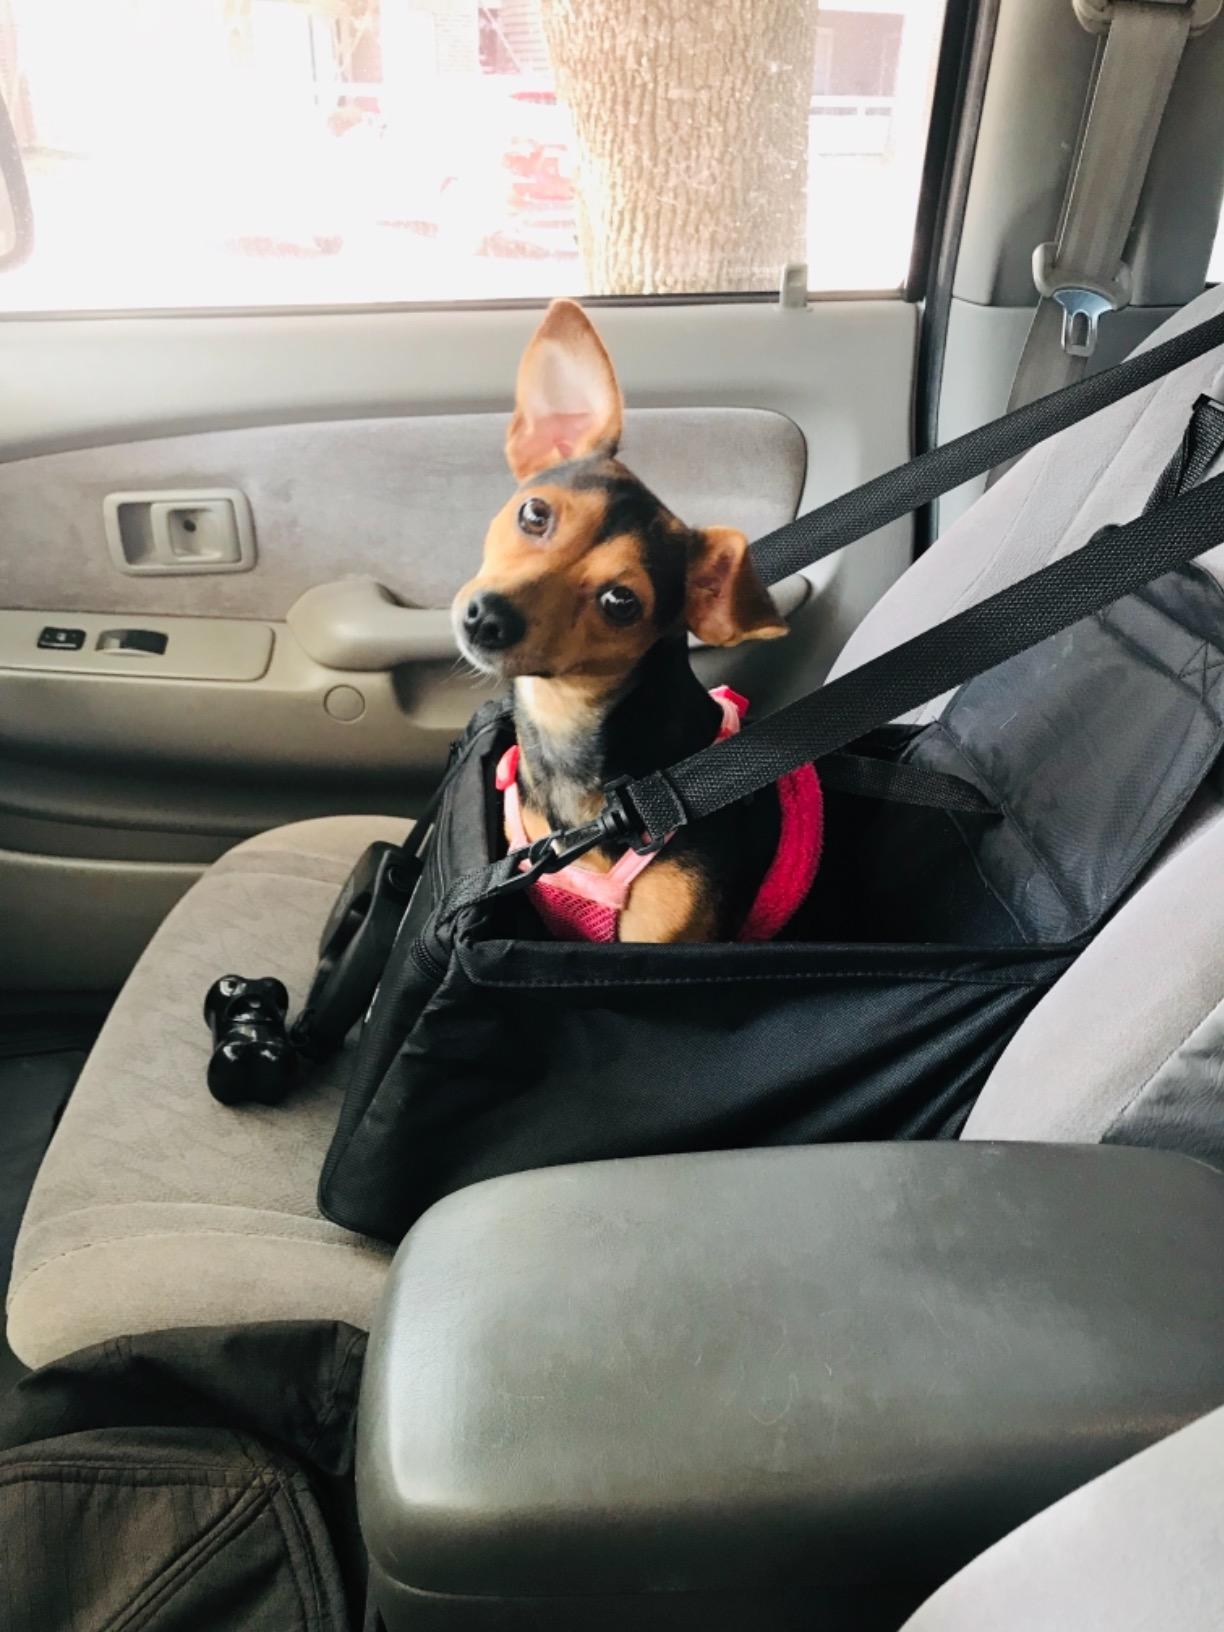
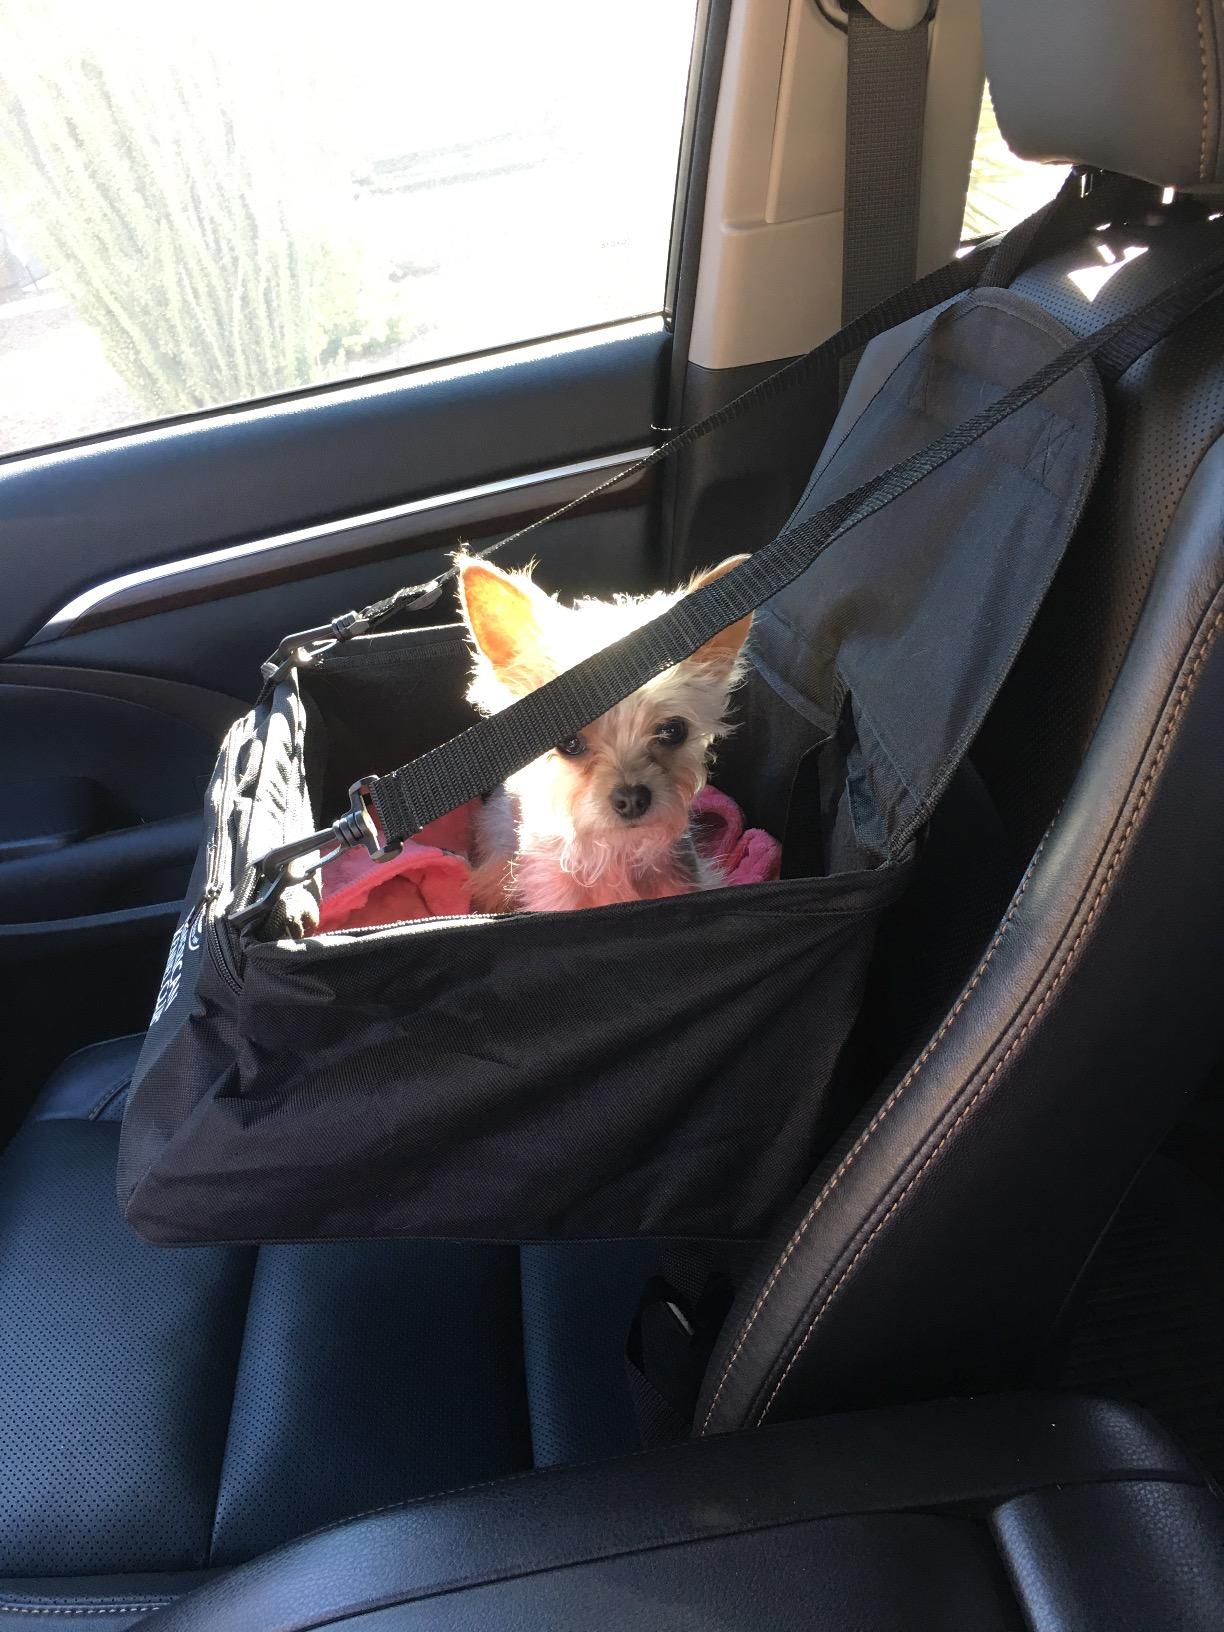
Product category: items_kennel
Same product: yes